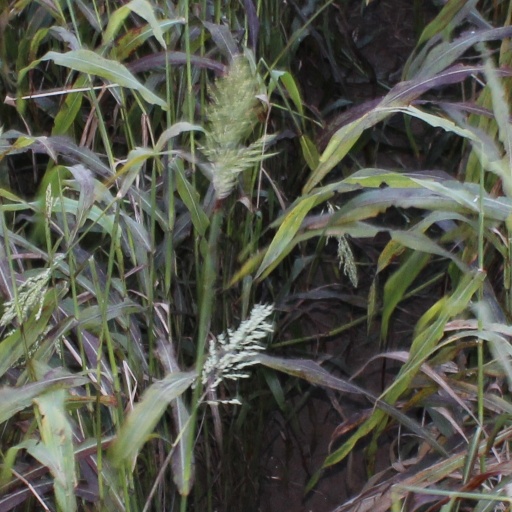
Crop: sorghum